National Library of Georgia

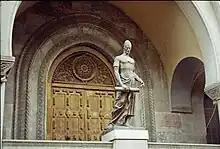
The statue of Shota Rustaveli at the entrance

The history of National Library of Georgia begins from 1846 when "Tiflis Public Library” was founded on the base of the Office of the Governor General of Tbilisi. By this, the desire of the Georgian society to have a library available for all levels of society was fulfilled. In 1848 the Public Library received the funds of "Private Associated Library” established on the initiative of the prominent public figure Dimitri Kipiani.